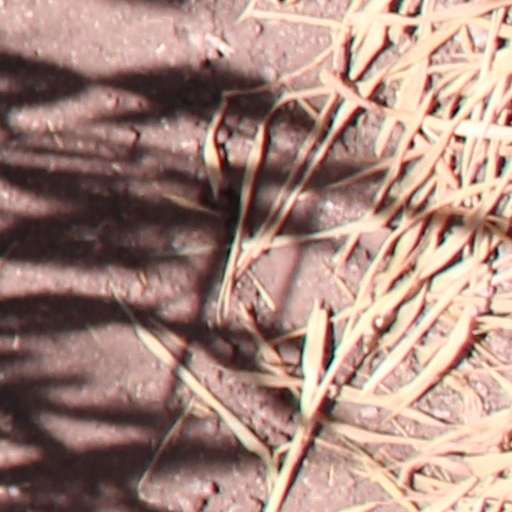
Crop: wheat